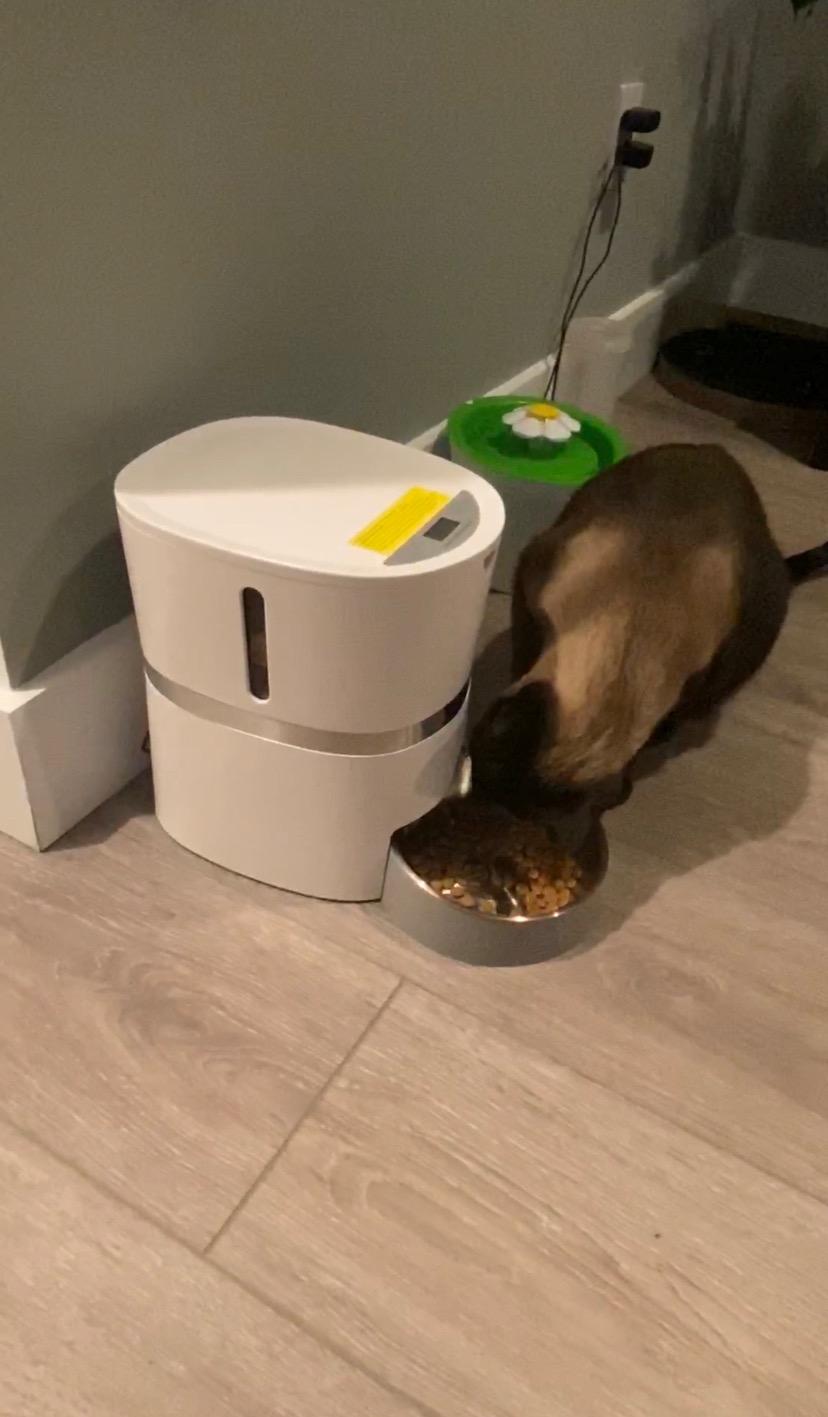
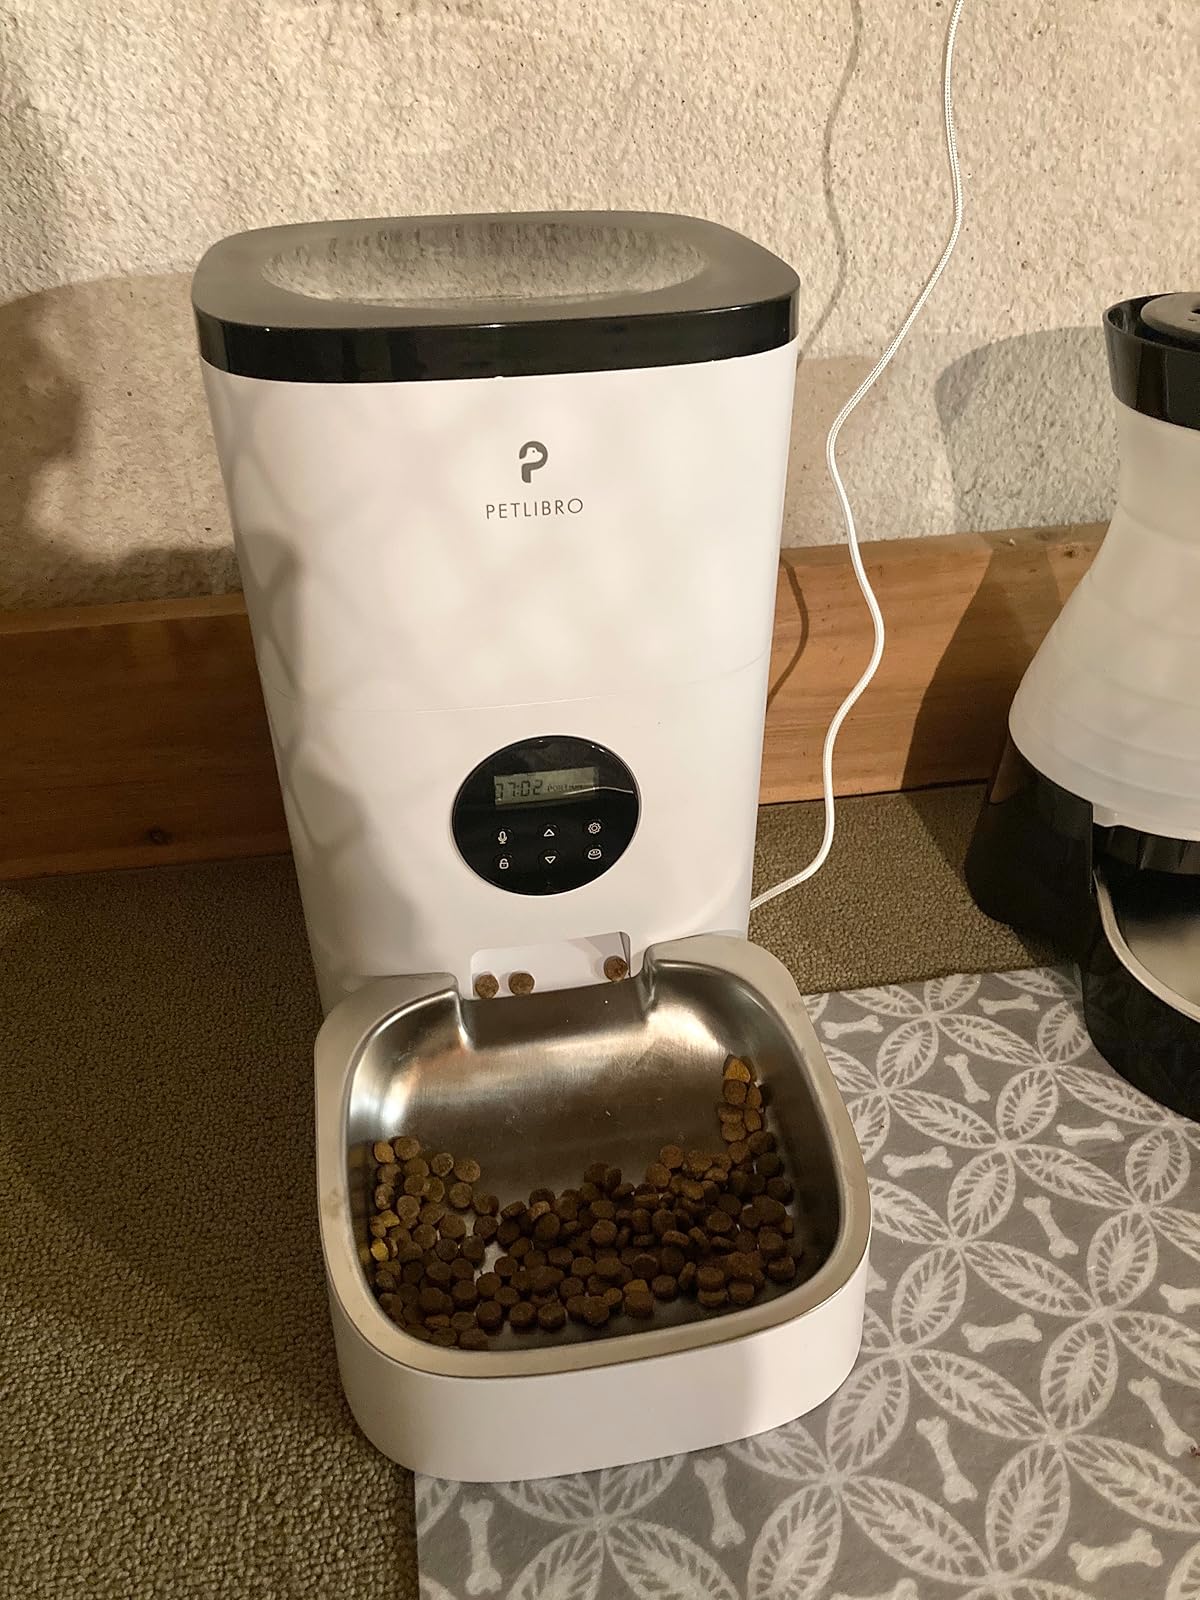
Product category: items_feeder
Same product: no